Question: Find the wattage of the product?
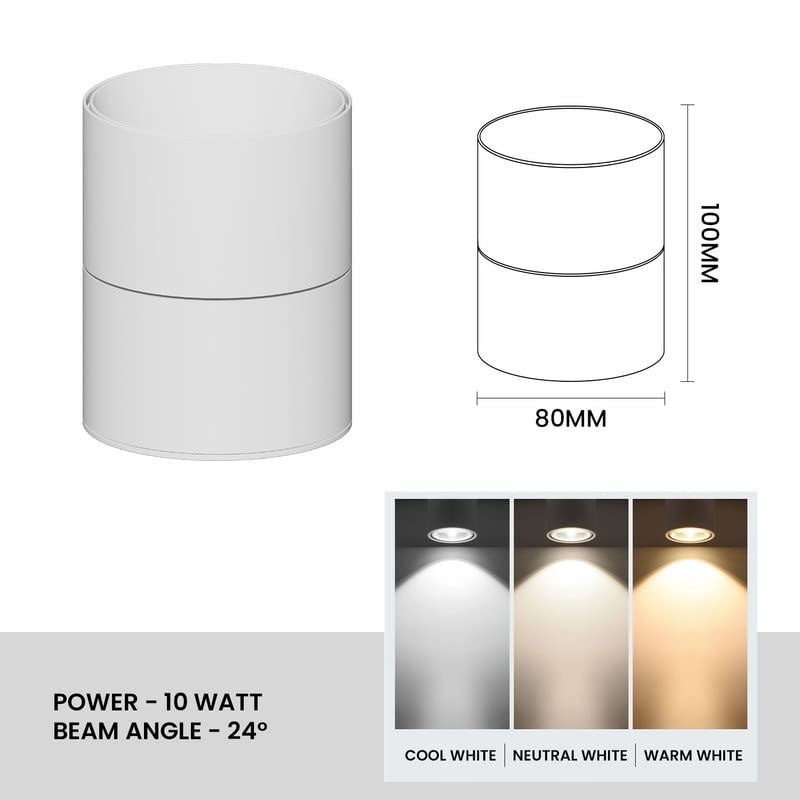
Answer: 10.0 watt